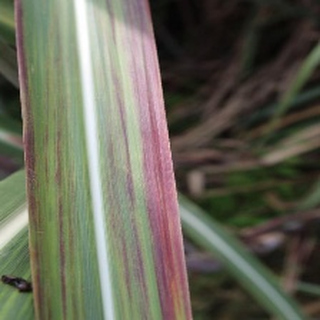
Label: sugarcane_bacterial_blight